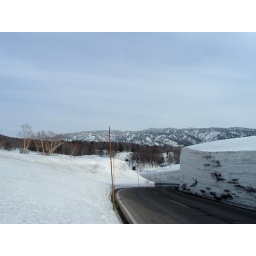
the road showing how deep the snow is in the Aomori mountains